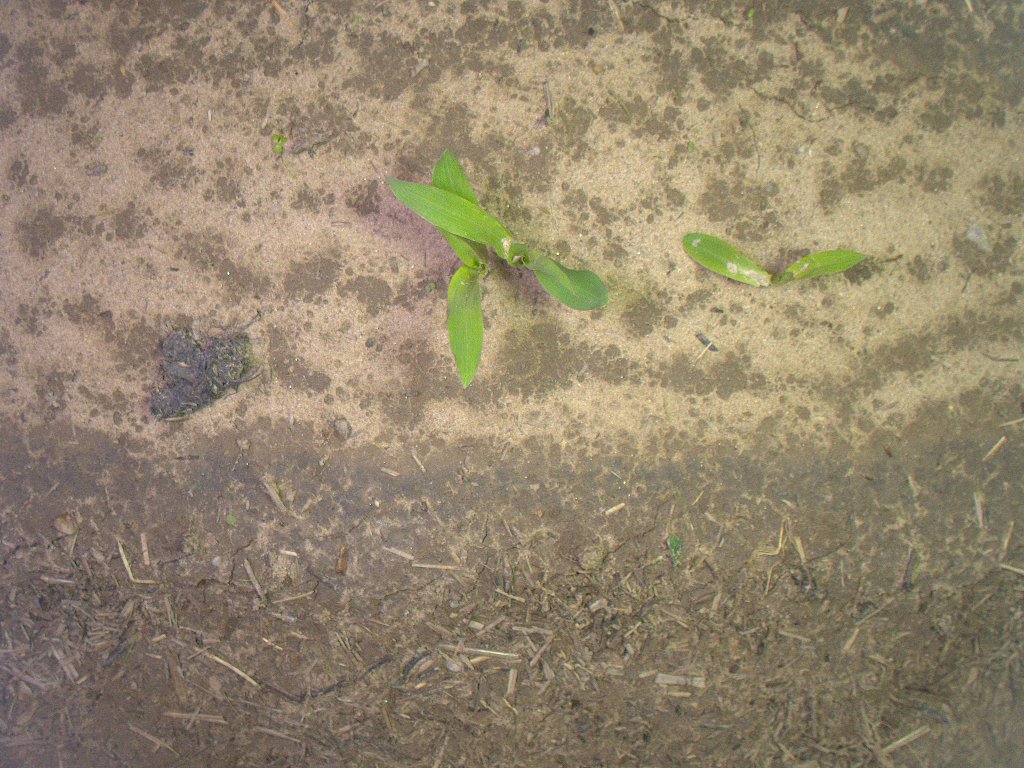
Crop: maize
Objects: maize, maize, maize